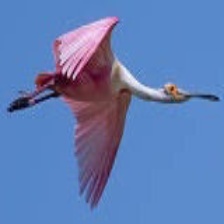
Species: ROSEATE SPOONBILL
Scientific name: PLATALEA AJAJA
ImageNet parent category: spoonbill